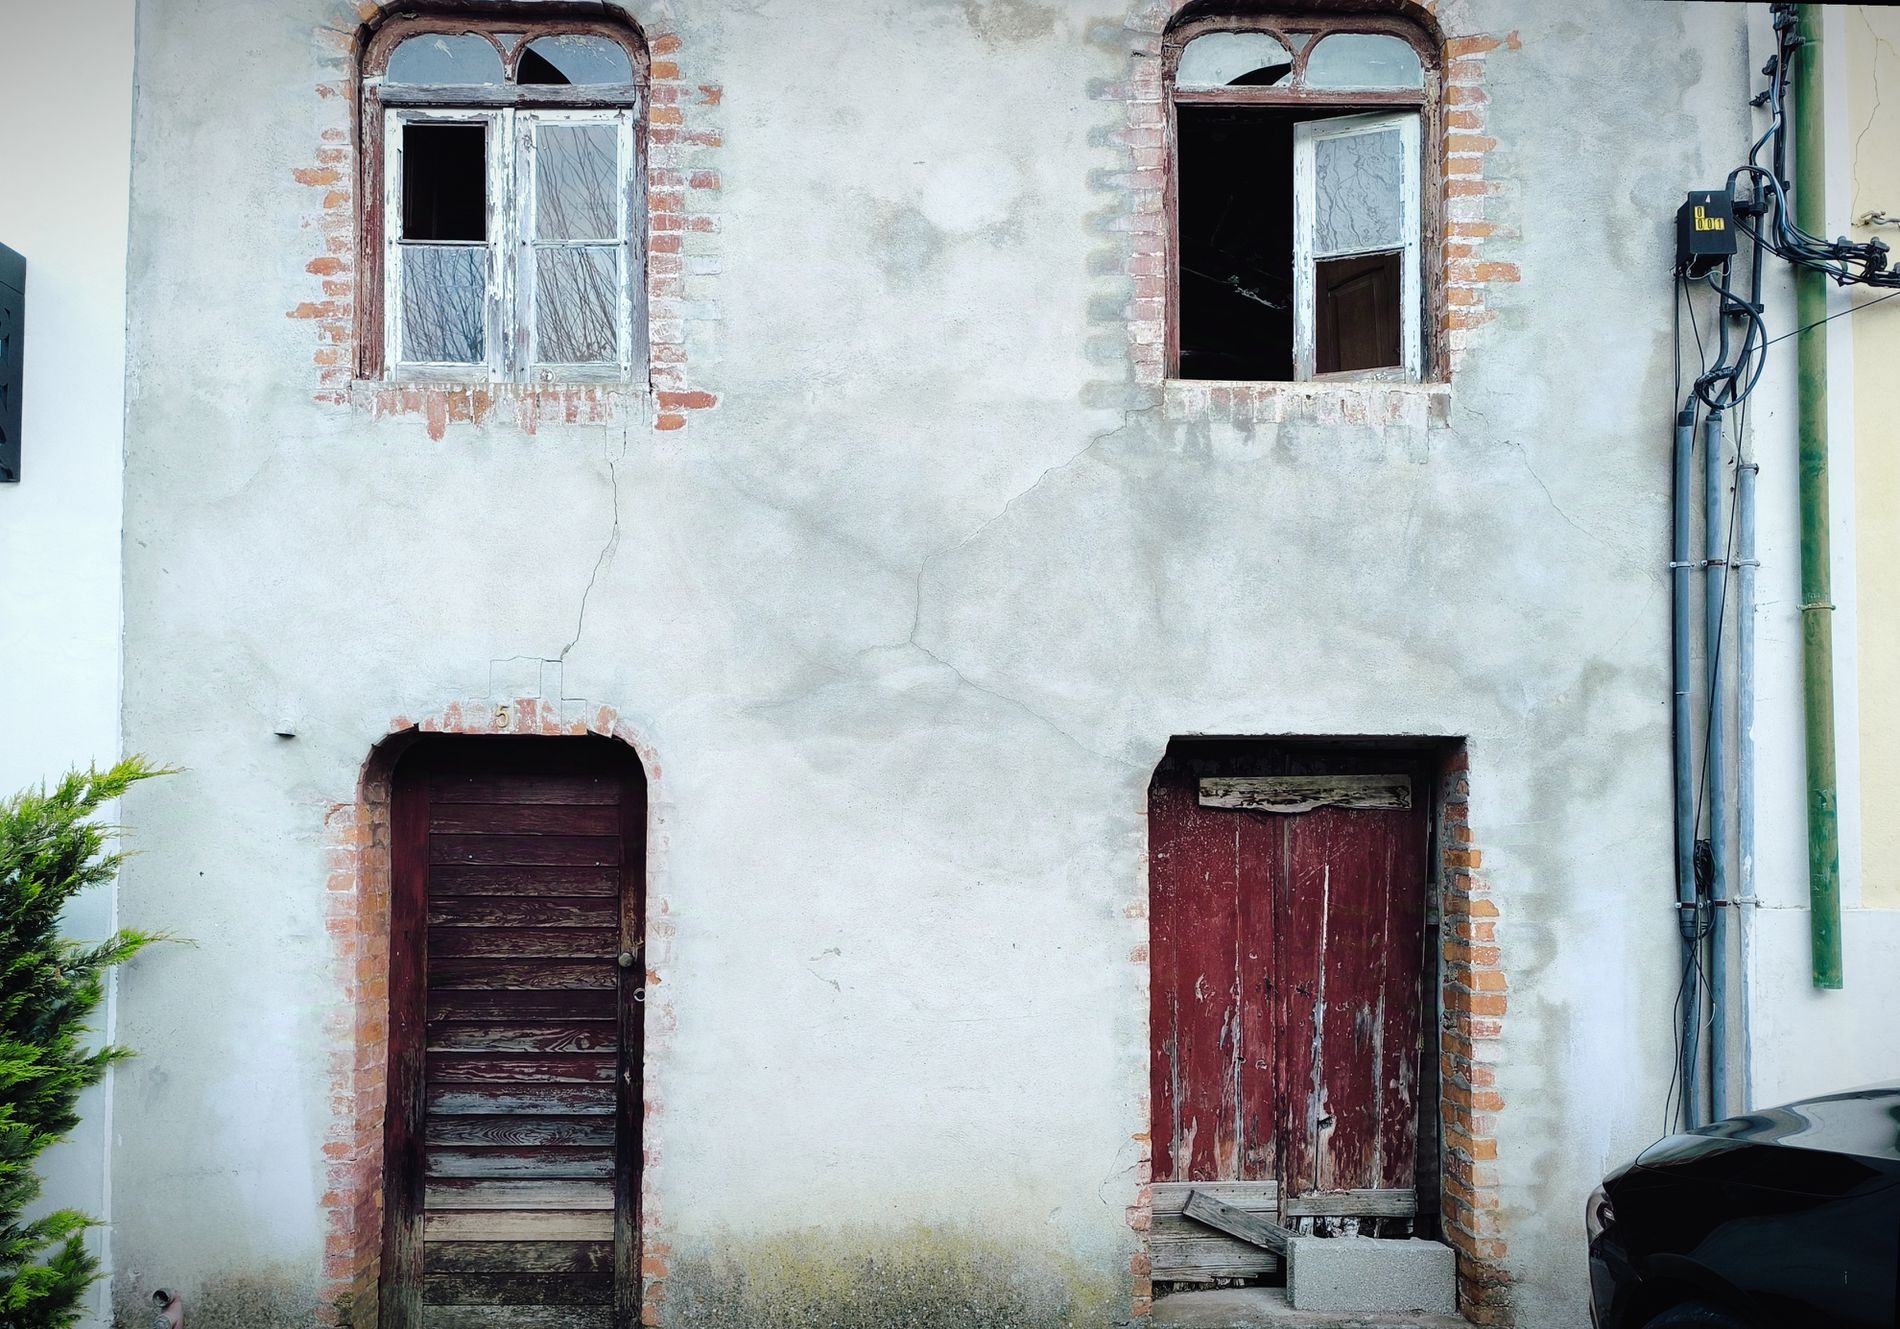
Old house with the smell of nostalgia
An old and abandoned house with 2 floors, 2 doors and a stone in front of one of them, also 2 broken windows and some pipes and there is a car in front of the house but appears with just a part of it, also there are some tree leaves planted outside.
The photo is taken with eye level shot, with wooden doors and vintage paint, the photo gives a feeling of cold and loneliness because of the image colors of the broken windows, and also the cracks that are on the side of the house.
Labels: Person, Home Damage, Window - Broken, Architecture, Building, Wall, Car, Transportation, Vehicle, Gate, Home Decor, Window, Brick, Pipes, Wires, Metal, Tree
Camera: Xiaomi 23090RA98G
Aperture: F1.6
Exposure: 1/100 sec
ISO: 250
Focal length: 6.1 mm